1937 Punjab Provincial Assembly election

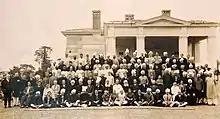
Group Photo of Member of Punjab Provincial Assembly in 1937.

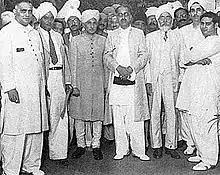
(Right to Left) Amjad Ali Khan (member), Malik Khizar Hayat Tiwana (minister), Dasaundha Singh (member), Sikandar Hayat Khan (prime minister), Chottu Ram (minister), Mian Abdul Haye (minister) in 1940.

After the result Unionist party got majority in the assembly on its own. Unionist Party leader Sikandar Hayat Khan claimed the formation of Government in the State. Khalsa National Board and Hindu Election Board also joined the government.